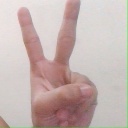
अक्षर: क